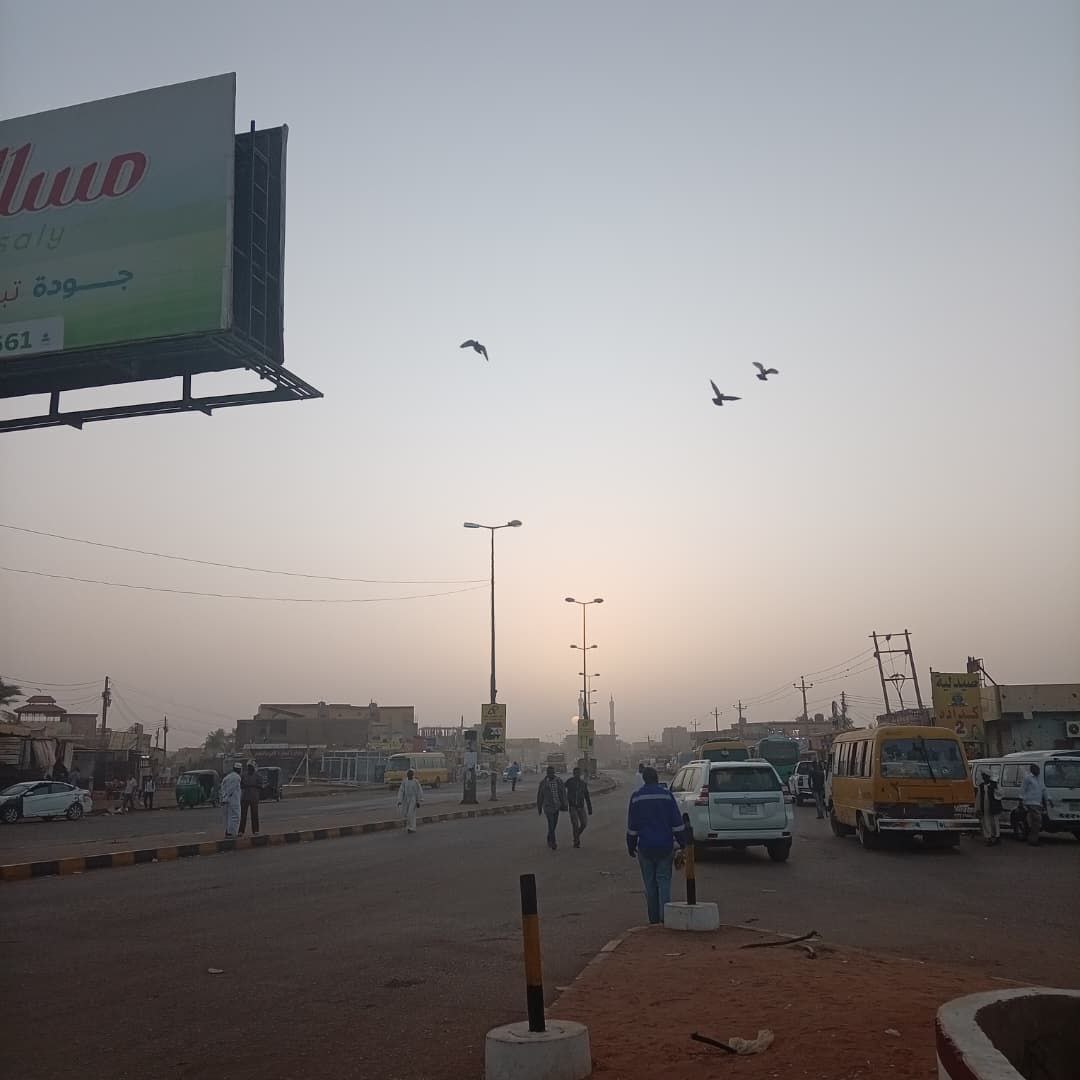
الوصف بالفصحى: مشهد حضري لشارع رئيسي وقت الغروب تظهر فيه اللوحات الإعلانية وحركة المارة والمركبات.
الوصف بالعامية السودانية: شارع رئيسي في الخرطوم وقت المغرب فيهو حركة عربات وناس ولوحات والطيور طايرة في السما
التصنيف: Urban & City Life
التصنيف الفرعي: Public spaces & infrastructure